Chiron

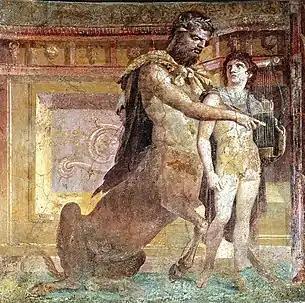
"The Education of Achilles by Chiron", fresco from Herculaneum, 1st century AD (Museo Archeologico Nazionale, Naples)

In Greek mythology, Chiron (also Cheiron or Kheiron) was held to be the superlative centaur amongst his brethren since he was called the "wisest and justest of all the centaurs".